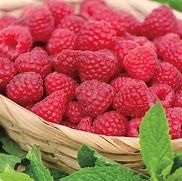
Label: raspberry